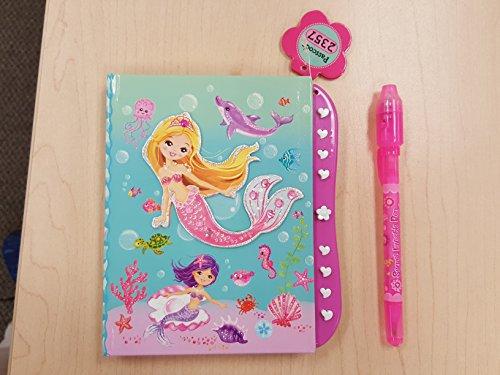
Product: Hot Focus Mermaid Secret Message Set
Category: Toys & Games | Learning & Education | Science Kits & Toys
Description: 2-in-1 Secret Message Pen with black light top.
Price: $12.00
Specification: ProductDimensions:8.5x1.2x8.5inches|ItemWeight:9.6ounces|ShippingWeight:9.6ounces(Viewshippingratesandpolicies)|DomesticShipping:ItemcanbeshippedwithinU.S.|InternationalShipping:ThisitemcanbeshippedtoselectcountriesoutsideoftheU.S.LearnMore|ASIN:B01N7RSD8W|Itemmodelnumber:203MM|Manufacturerrecommendedage:5yearsandup